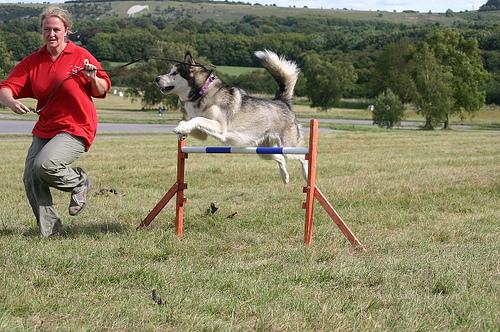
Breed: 1324-n000004-malamute